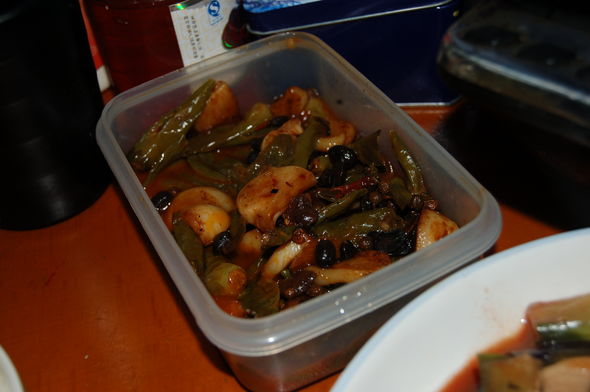
Label: trash